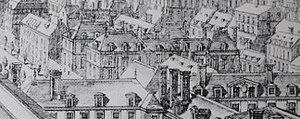
Vue des toitures de l'hôtel de la Roche-Guyon, sur une estampe représentant le Palais-Royal.
L'Hôtel de la Roche-Guyon était un hôtel particulier de Paris, situé rue des Bons-Enfants, accolé à la Chancellerie d'Orléans. L'hôtel était ainsi tout proche du Palais-Royal.